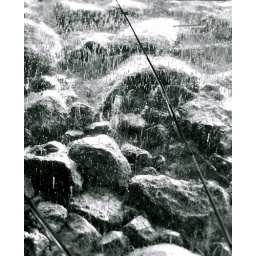
Ice covering some rocks inside the boat house in late spring.